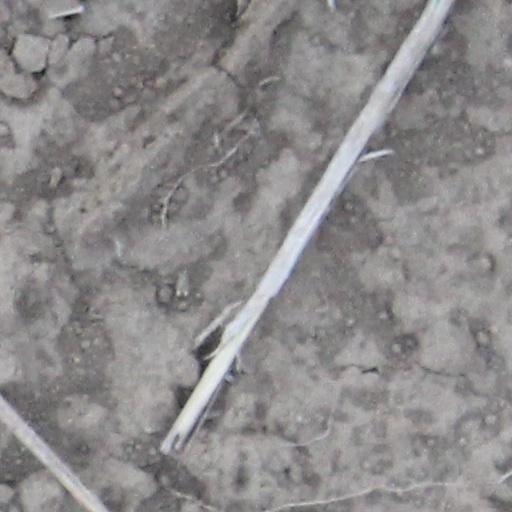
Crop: wheat